Zebediah F. and Mary H. Wetzell House

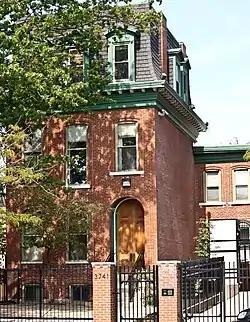

The Zebediah F. and Mary H. Wetzell House, also known as St. John Neumann House, is a historic building located in St. Louis, Missouri. Zebediah Wetzell was a native of Washington, D.C., and grew wealthy from the drug and medical supply store he established along the St. Louis riverfront. His wife Mary was a native of Kentucky, and the couple had this house built in 1880 in what was then a fashionable neighborhood on the edge of the city. The three-story brick Second Empire residence is one of two remaining examples of a high-style version in Midtown and one of the only brick examples left in the city. However, at the time it was built the home was one of several found in the Second Empire style in this section of St. Louis. By the turn of the 20th-century, wealthy citizens were moving to the Central West End and Midtown was becoming a commercial area. After Mary Wetzel died in 1897 the house became a residential rental property. In 1946, the concrete block structure adjoining the house to the north and west was built. The facility housed Albert A. Franklin's carpet and rug business. Other businesses occupied the property until it was sold in 1986 to the Redemptorists, a Catholic religious order of men, for their pre-novitiate students who attended Saint Louis University. The neighboring Pendennis Club Apartment Building was also a part of the complex. The Redemptorists moved out in 2007, and the house was added to the National Register of Historic Places in 2008.